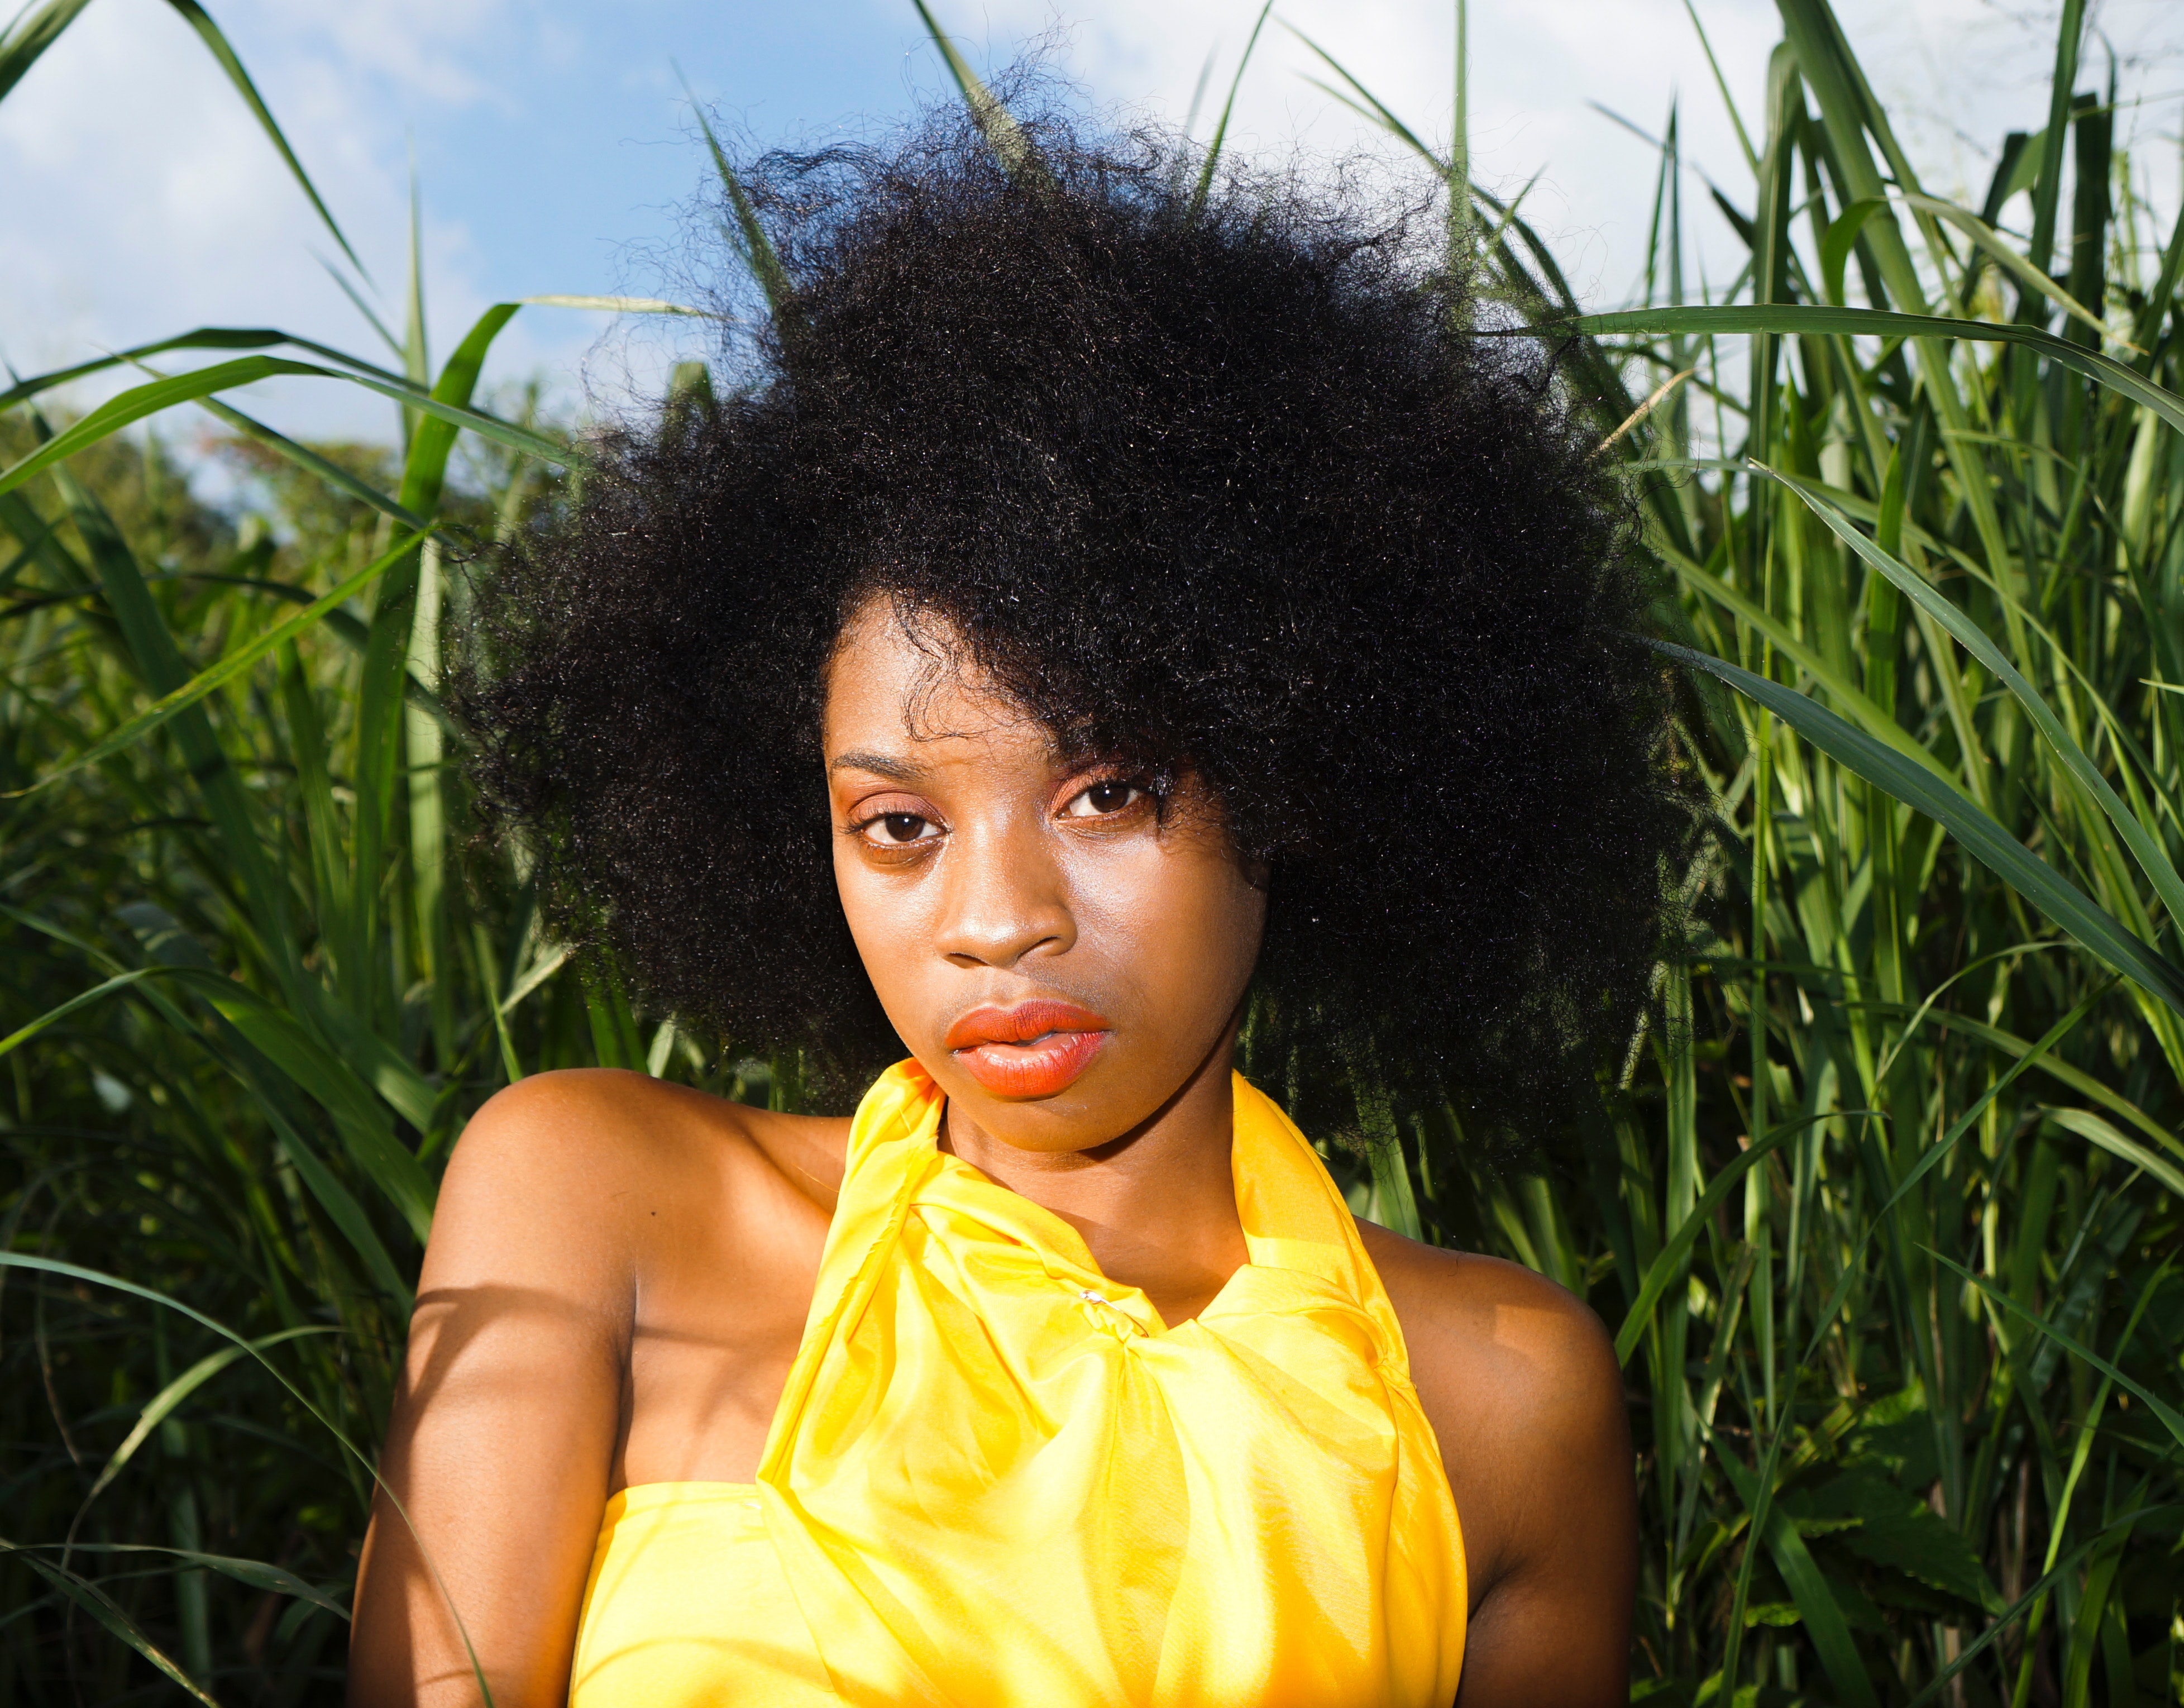
hair, People in nature, face, hairstyle, black hair, beauty, afro, yellow, grass, grass family, jheri curl, smile, plant, photography, long hair